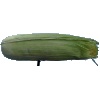
Label: Corn Husk 1